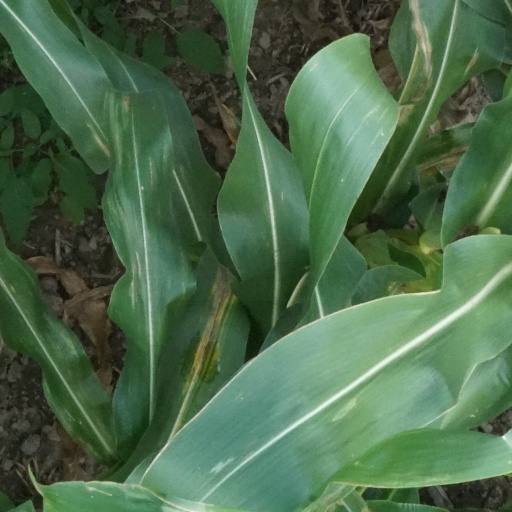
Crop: maize; corn